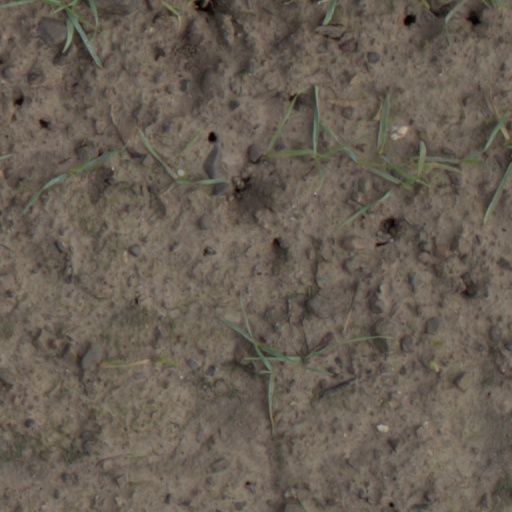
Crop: wheat